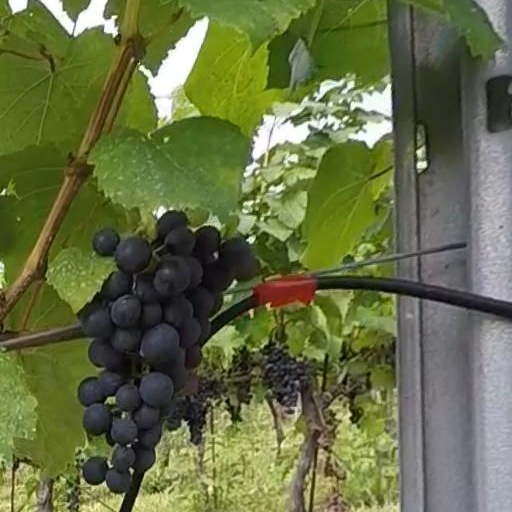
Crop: grape